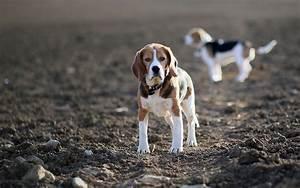
dog